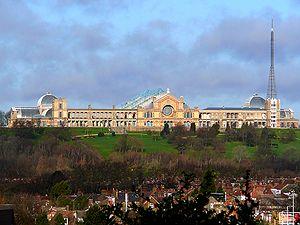
La bataille des faisceaux fait référence à un épisode au début de la Seconde Guerre mondiale où les bombardiers de la Luftwaffe commencèrent à utiliser la radionavigation pour leurs bombardements de nuit. Les Britanniques répliquèrent par des contre-mesures de plus en plus efficaces, si bien que les Allemands finirent par abandonner le système.